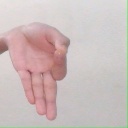
अक्षर: ज्ञ